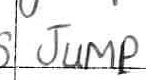
Label: jump